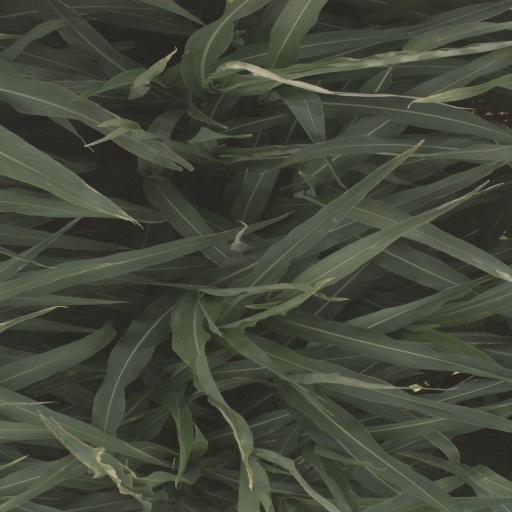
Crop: sorghum